Cristina Pizarro

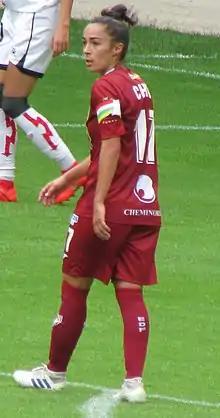
Pizarro in 2019

Cristina Pizarro Mingo (born 20 November 1989), also known as Chini, is a Spanish footballer who plays as a defender for Primera División club Sporting Huelva. She previously played for Atlético Madrid, Rayo Vallecano and Real Sociedad.